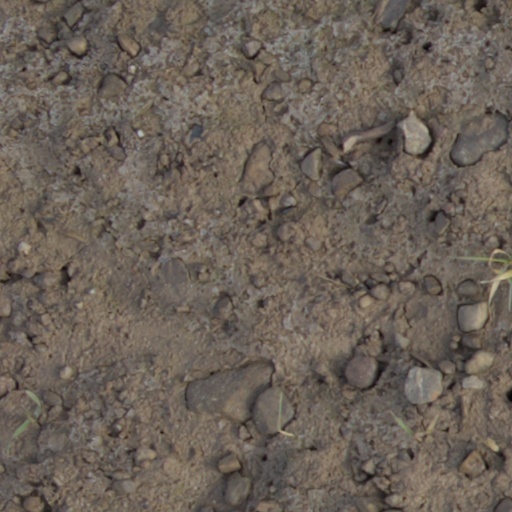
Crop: wheat